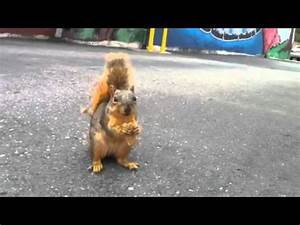
Label: scoiattolo